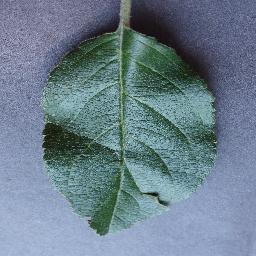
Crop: apple
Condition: healthy